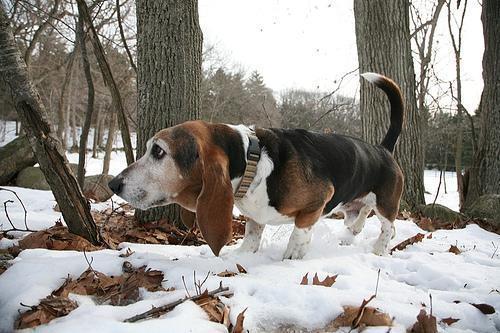
basset